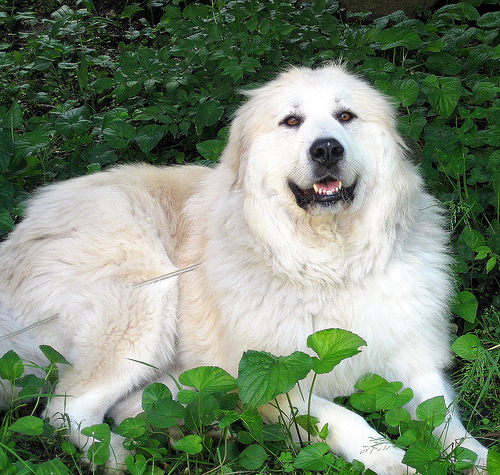
Breed: great pyrenees